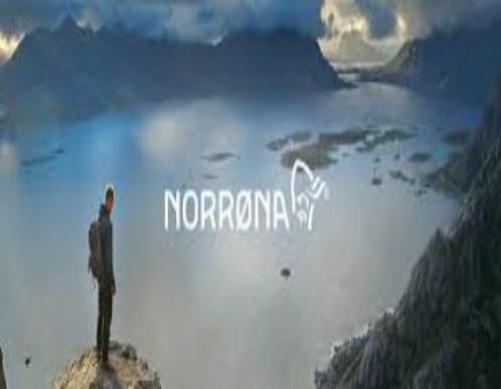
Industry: Clothes